Aaj Ki Taaza Khabar

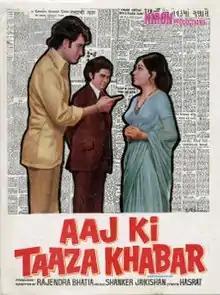
Poster

(")" is a 1973 Indian comedy film directed by Rajendra Bhatia. Its stars Kiran Kumar and Radha Saluja. This film was adapted from a Gujarati play and later remade in Marathi as "Pheka Pheki" (1989) and in Hindi as "Golmaal Returns" (2008).